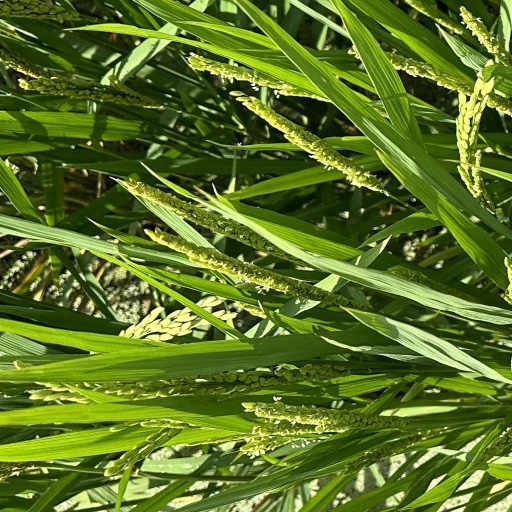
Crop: rice